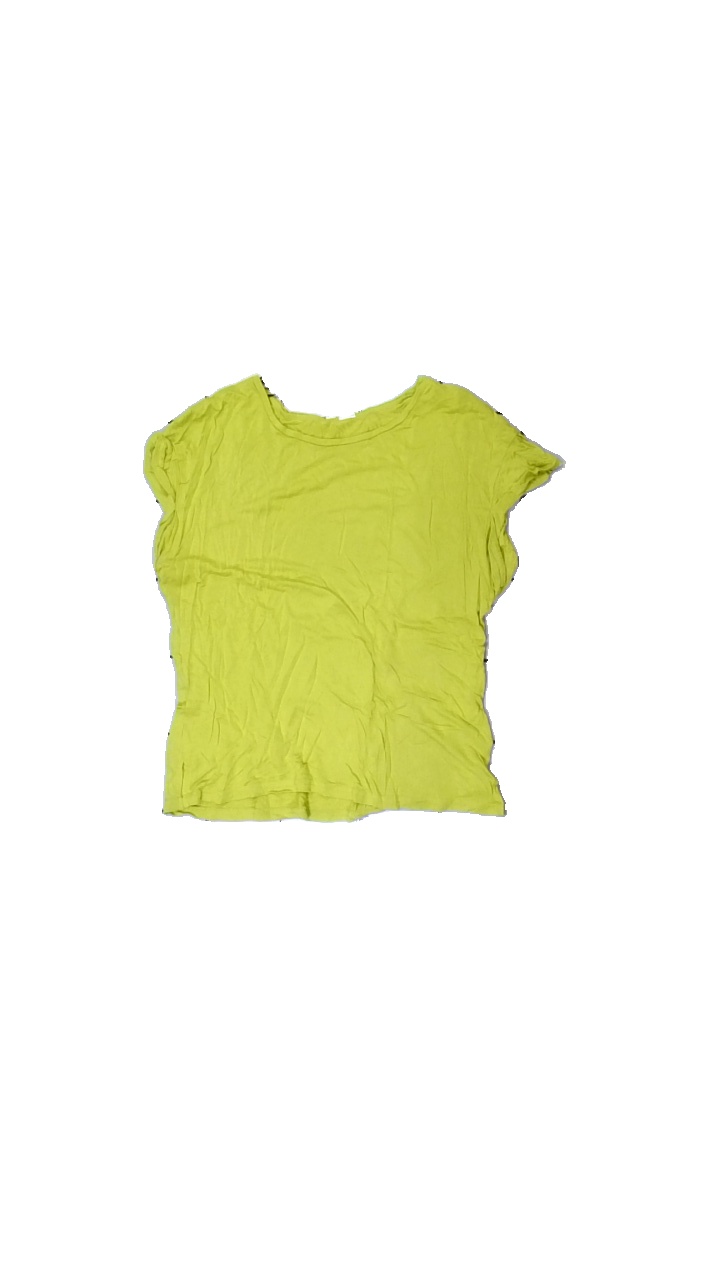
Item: T-shirt (Ladies)
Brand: H&m
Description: Yellow t-shirt
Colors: Yellow
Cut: C-collar
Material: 100% Viscose
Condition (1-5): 5
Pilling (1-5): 5
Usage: Reuse
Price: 50-100